Made for Love (film)

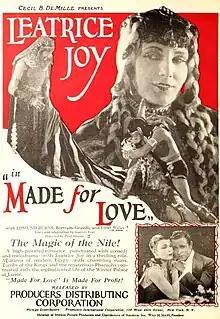
Trade advertisement

Made for Love is a 1926 American silent drama film directed by Paul Sloane, produced by Cecil B. DeMille, and starring Leatrice Joy.